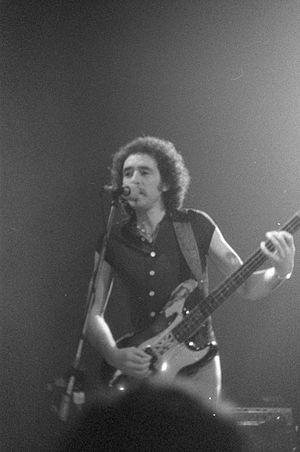
James Dewar est un musicien écossais, qui fut bassiste et chanteur de Robin Trower et Stone the Crows, ce dernier ayant fait ses débuts en tant que groupe résident du Burns Howff à Glasgow.